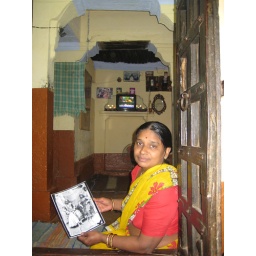
Mother of the girl who did our henna - it was in their family home which is inside the citadel.